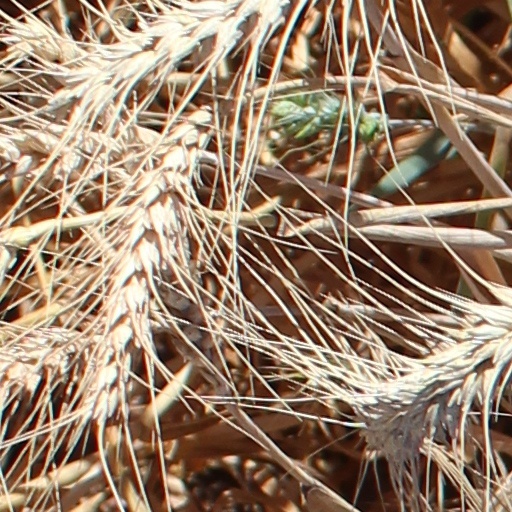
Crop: wheat